Take Me to Prom

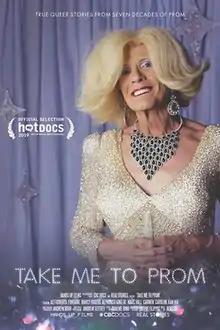

Take Me to Prom is a Canadian documentary film, directed by Andrew Moir and released in 2019. The film traces the evolution of LGBTQ acceptance in society by asking a multigenerational selection of LGBTQ people to recount a story from their high school prom.